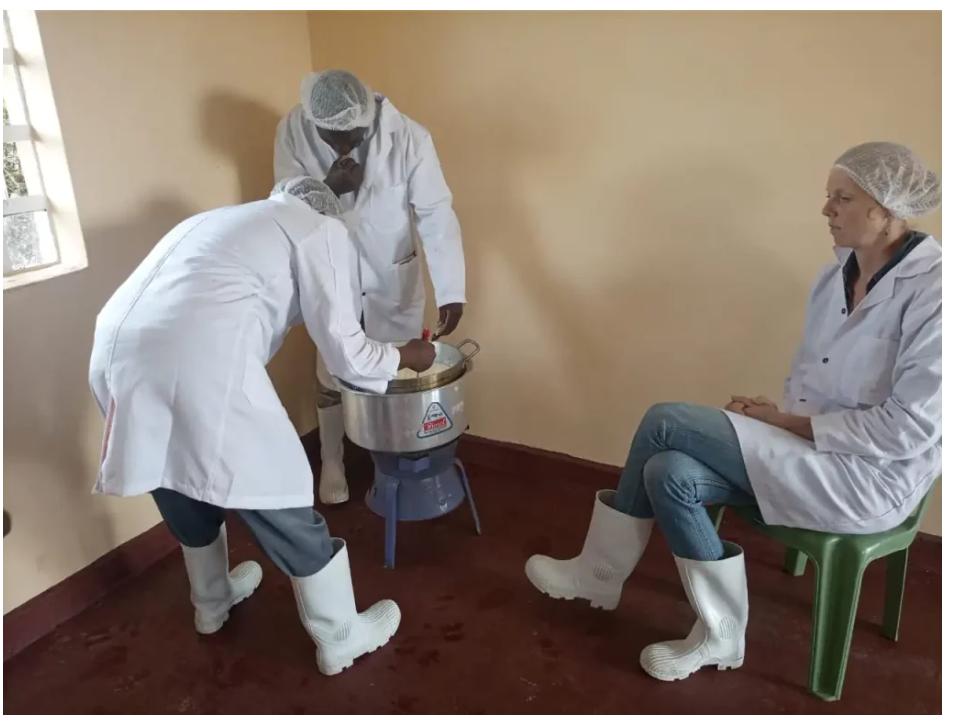
Hapa kuna watu watatu, wawili wanaume na mmoja mwanamke ambaye ameketi. Wote wamevalia sare zao za kikazi, wamevalia mabuti pia. Kuna jiko na kuna sufuria iliyoko ni juu ya jiko na pia umevalia kofia kwa kichwa nyeupe. Mtu mmoja anaonekana akipima vitu hivyo vilivyokuwa, kitu hicho, kilichokuwa kwa jiko.